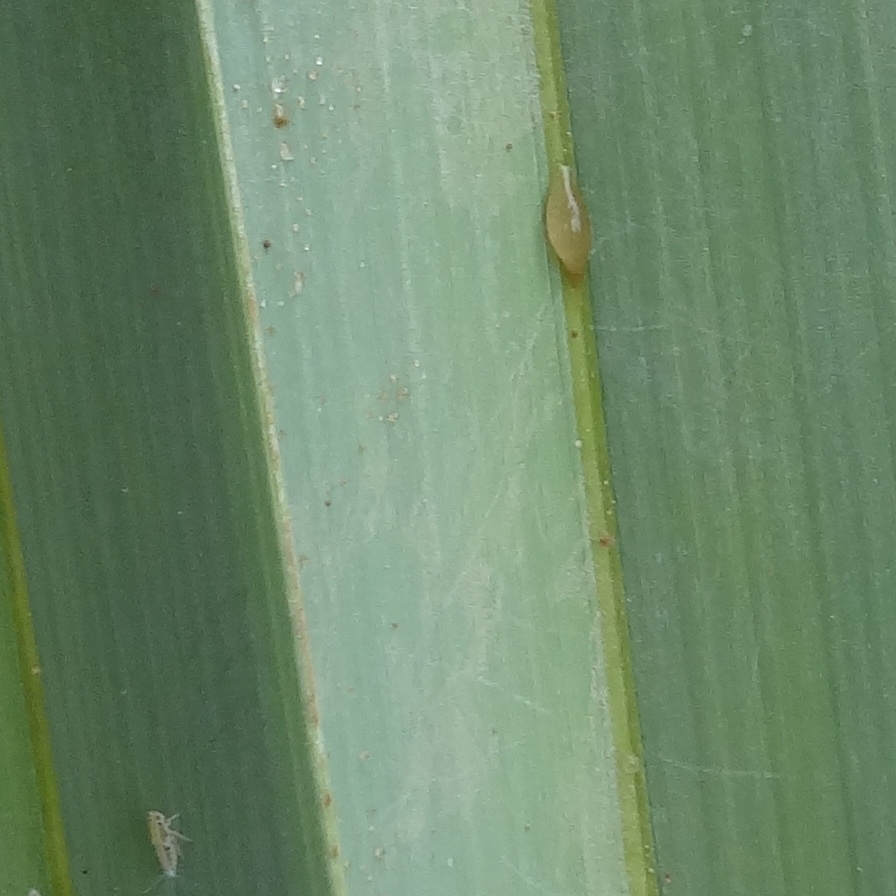
Label: Dubas